The Money Jungle

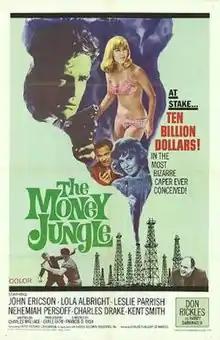
Theatrical release poster

The Money Jungle is a 1968 American drama film directed by Francis D. Lyon and written by Charles A. Wallace. The film stars John Ericson, Lola Albright, Leslie Parrish, Nehemiah Persoff, Charles Drake, Kent Smith and Don Rickles. The film was released in February 1968, by Commonwealth United Entertainment.